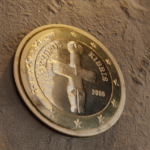
Coin value: 1euro
Country: cy
Edition: standard